Fraunces Tavern

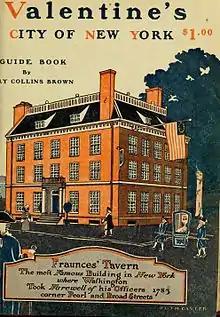
Valentine's "City of New York" guide book (1920) by Henry Collins Brown, featured the tavern on the cover.

The building operated throughout much of the 19th century, but suffered several serious fires beginning in 1832. Having been rebuilt several times, the structure's appearance was changed to the extent that the original building design is not known. The building was owned by Malvina Keteltas in the early 1800s. Ernst Buermeyer and his family leased part of the property in 1845 and ran a hotel called the Broad Street House at this location until 1860. After a disastrous fire in 1852, two stories were added, making the Tavern a total of five stories high. In 1890, the taproom was lowered to street level and the first floor exterior was remodeled, and its original timbers sold as souvenirs. The Manhattan local society of the National Society of the Children of the American Revolution is located at Fraunces Tavern. As of 2020, the Senior Society President is Ms. Elsye Richardson.